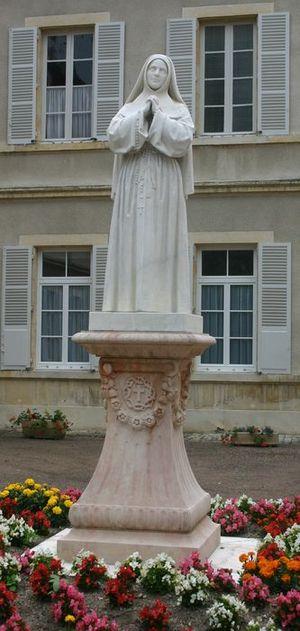
Cet article recense les œuvres d'art dans l'espace public de la Nièvre, en France.
Marie-Bernarde Soubirous, plus connue sous le diminutif Bernadette, née le 7 janvier 1844 dans le département des Hautes Pyrénées à Lourdes et morte le 16 avril 1879 dans le département de la Nièvre à Nevers, est une jeune fille française qui a affirmé être témoin de dix-huit apparitions mariales à la grotte de Massabielle entre le 11 février et le 16 juillet 1858. Devenue religieuse, elle est canonisée en 1933.